Mark Hughes

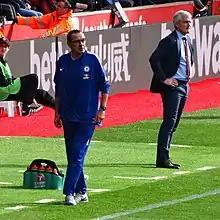
Hughes (right) managing Southampton in 2018

On 14 March 2018, Hughes succeeded Mauricio Pellegrino as manager of relegation-threatened Premier League club Southampton, signing a short-term contract for the remainder of the 2017–18 season. His first game was a 2–0 win at Wigan Athletic in an FA Cup quarter final. On 25 May 2018, after a season that saw the Saints retain their Premier League status, the club announced that Hughes had signed a new three-year contract. His assistants, Mark Bowen and Eddie Niedzwiecki, also signed long-term contracts with the club.